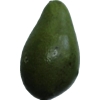
Label: green_avocado